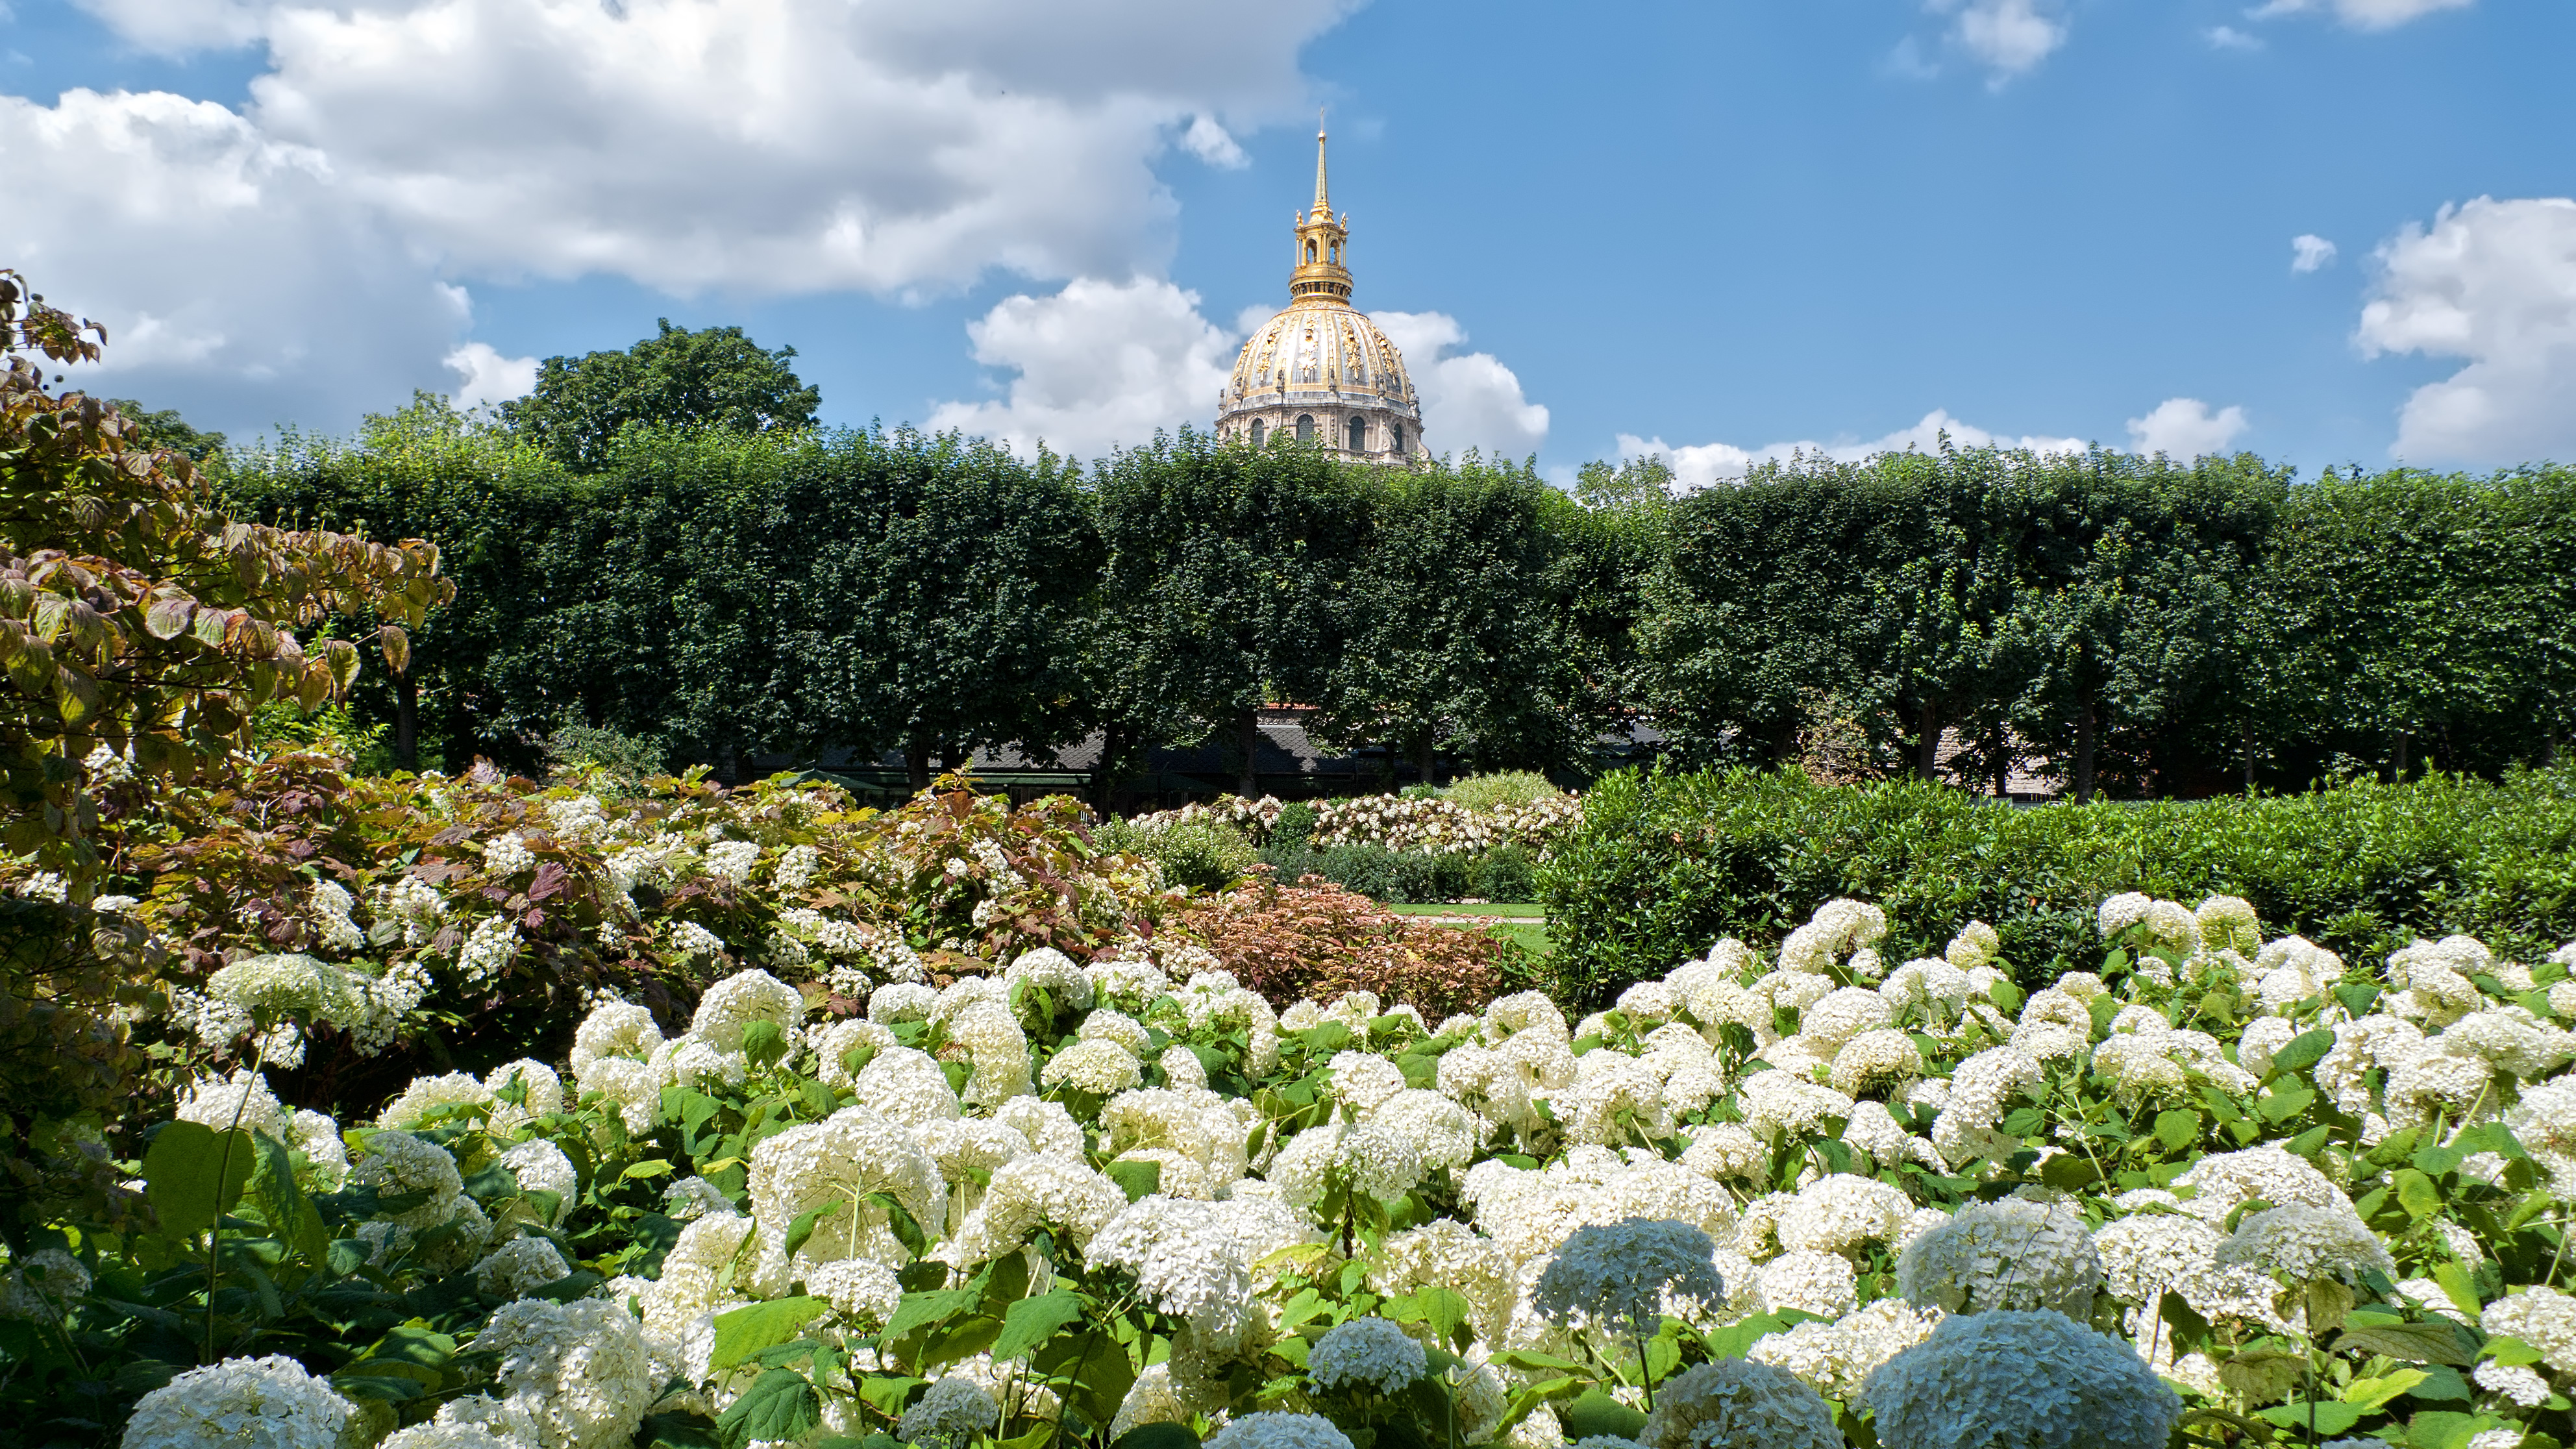
plant, flower, paris, museum, garden, topaz, detail, dome, invalides, rodin, noiseware, adjust, flowering plant, land plant